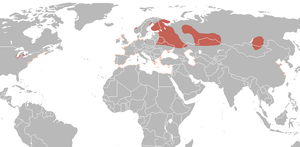
La Mouette pygmée est une espèce d'oiseaux de mer de la famille des Laridae. Elle est actuellement le seul représentant du genre Hydrocoloeus récemment séparé du genre Larus ; il est toutefois possible que la mouette rosée, phylogénétiquement très proche, soit elle aussi rattachée à ce genre.
Cette liste de la faune française regroupe les espèces de Charadriiformes peuplant la France métropolitaine.
Cette liste des oiseaux au Canada provient de Bird Checklists of the World en date du mois de juillet 2018.